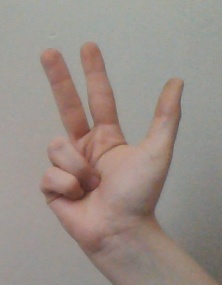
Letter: al